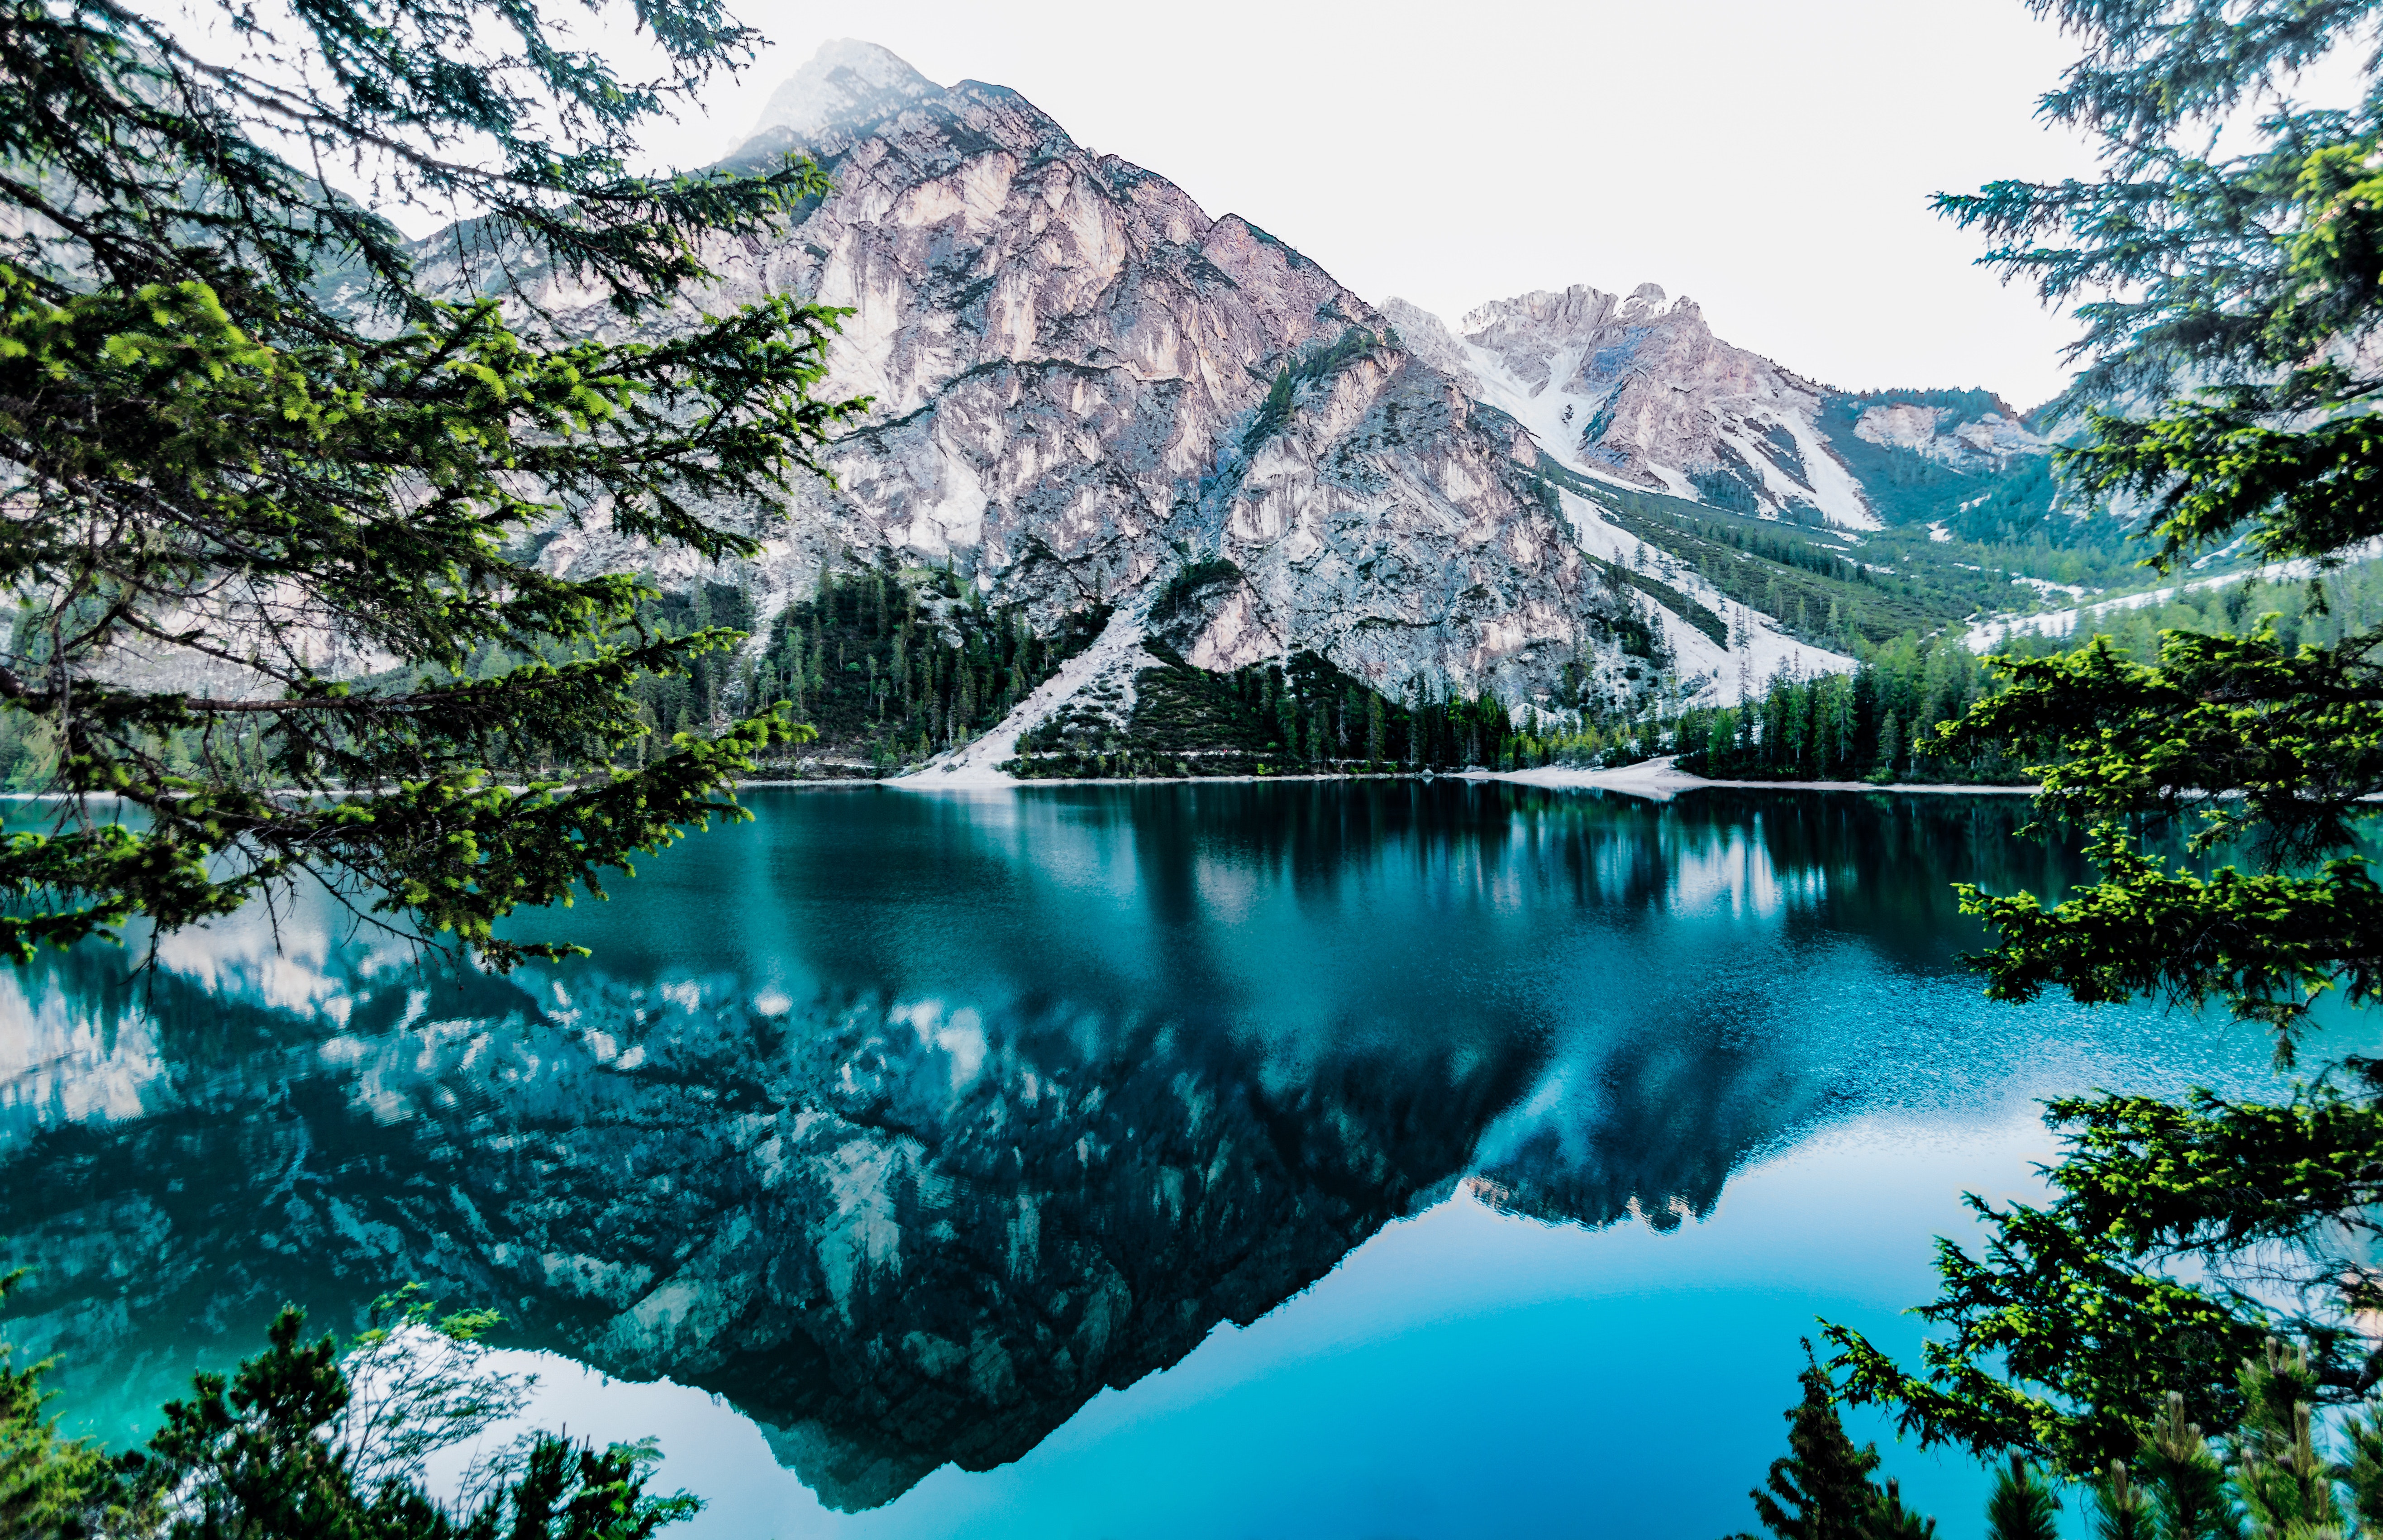
lago, reflection, nature, water, wilderness, lake, mount scenery, nature reserve, mountain, glacial lake, mountainous landforms, tarn, mountain range, water resources, sky, national park, tree, watercourse, moraine, alps, winter, bank, landscape, crater lake, computer wallpaper, fjord, reservoir, fell